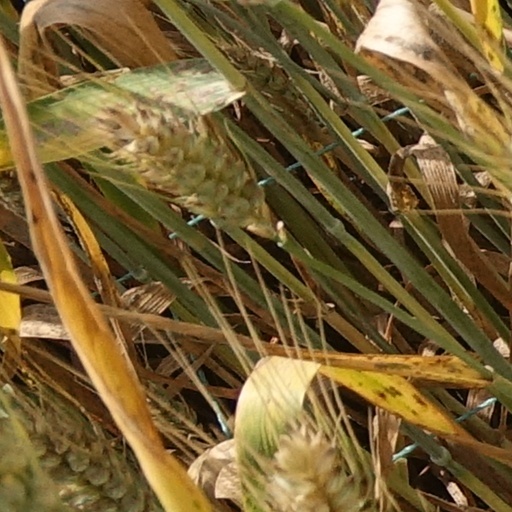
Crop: wheat